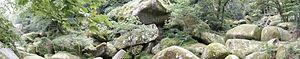
Panoramique du chaos de rochers, forêt de Huelgoat, dans le Finistère (France)
Huelgoat ou Le Huelgoat est une commune française dans le département du Finistère, en région Bretagne. Huelgoat est un ancien chef-lieu de canton, et est aussi membre de Monts d'Arrée Communauté ainsi que du parc naturel régional d'Armorique.